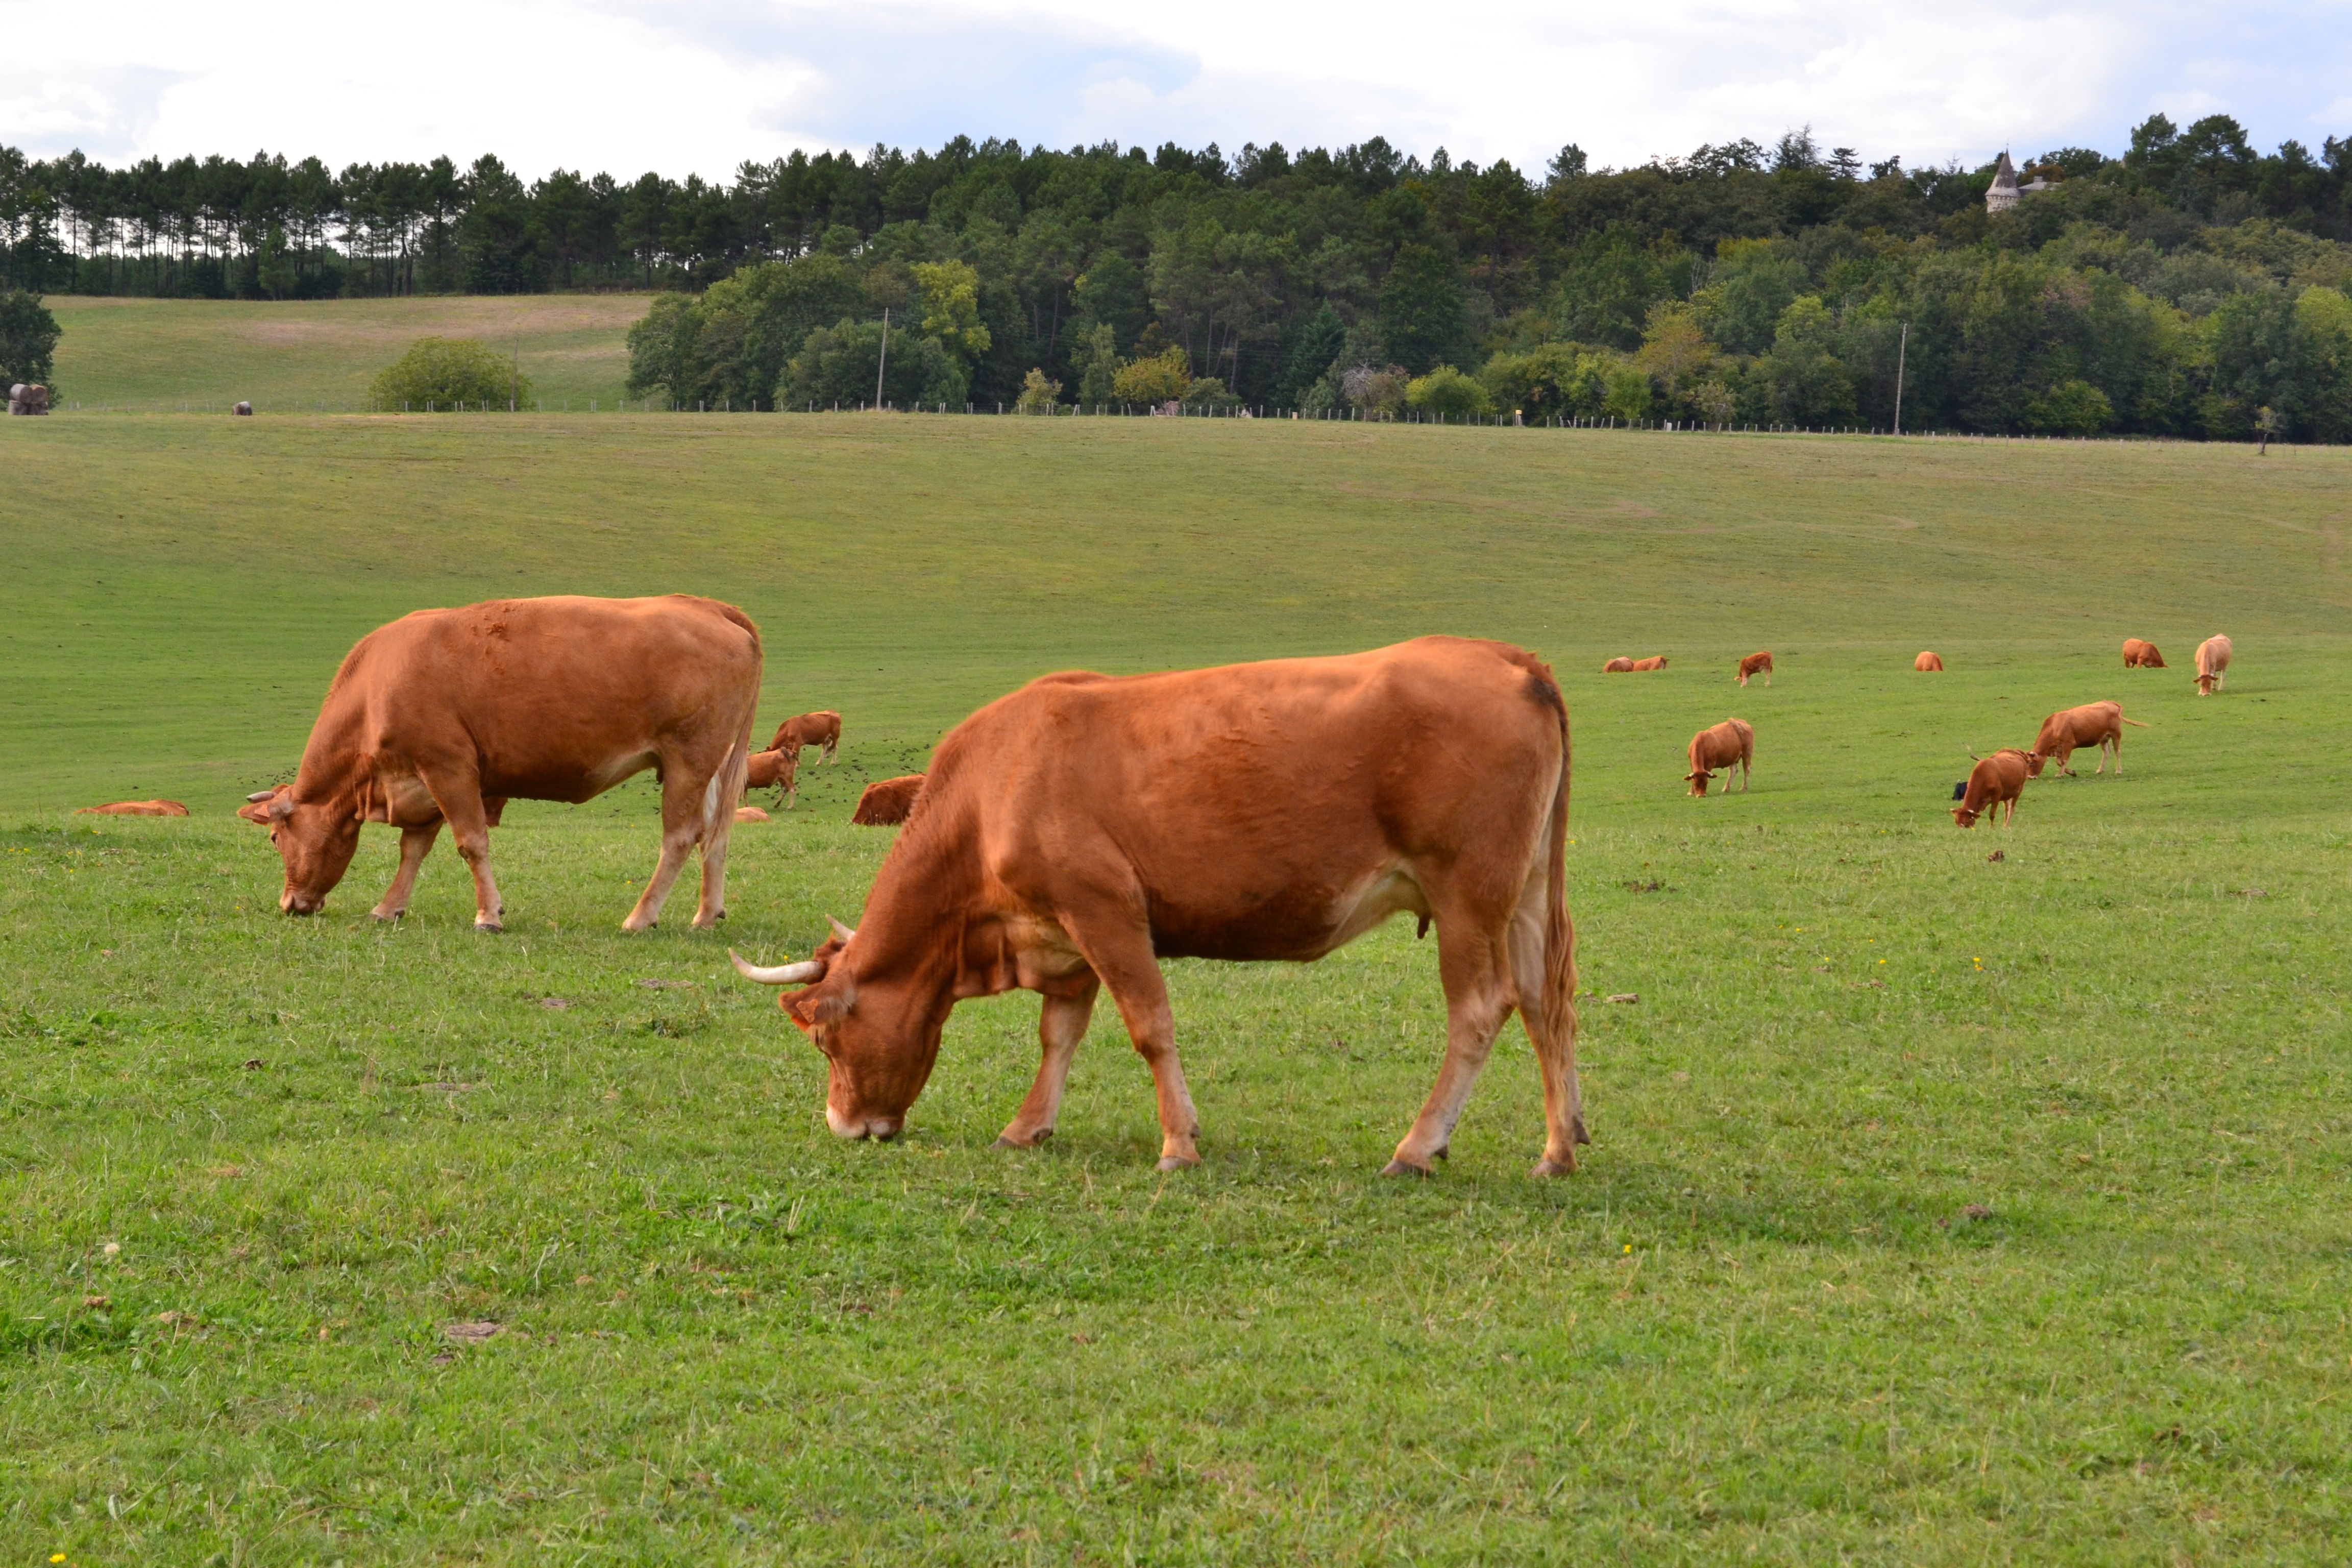
grass, field, farm, meadow, prairie, cow, cattle, herd, pasture, grazing, ranch, agriculture, fauna, plain, agricultural, bull, fields, grassland, mare, habitat, ecosystem, breeding, steppe, browse, rural area, brown cow, ruminating, natural environment, cattle like mammal